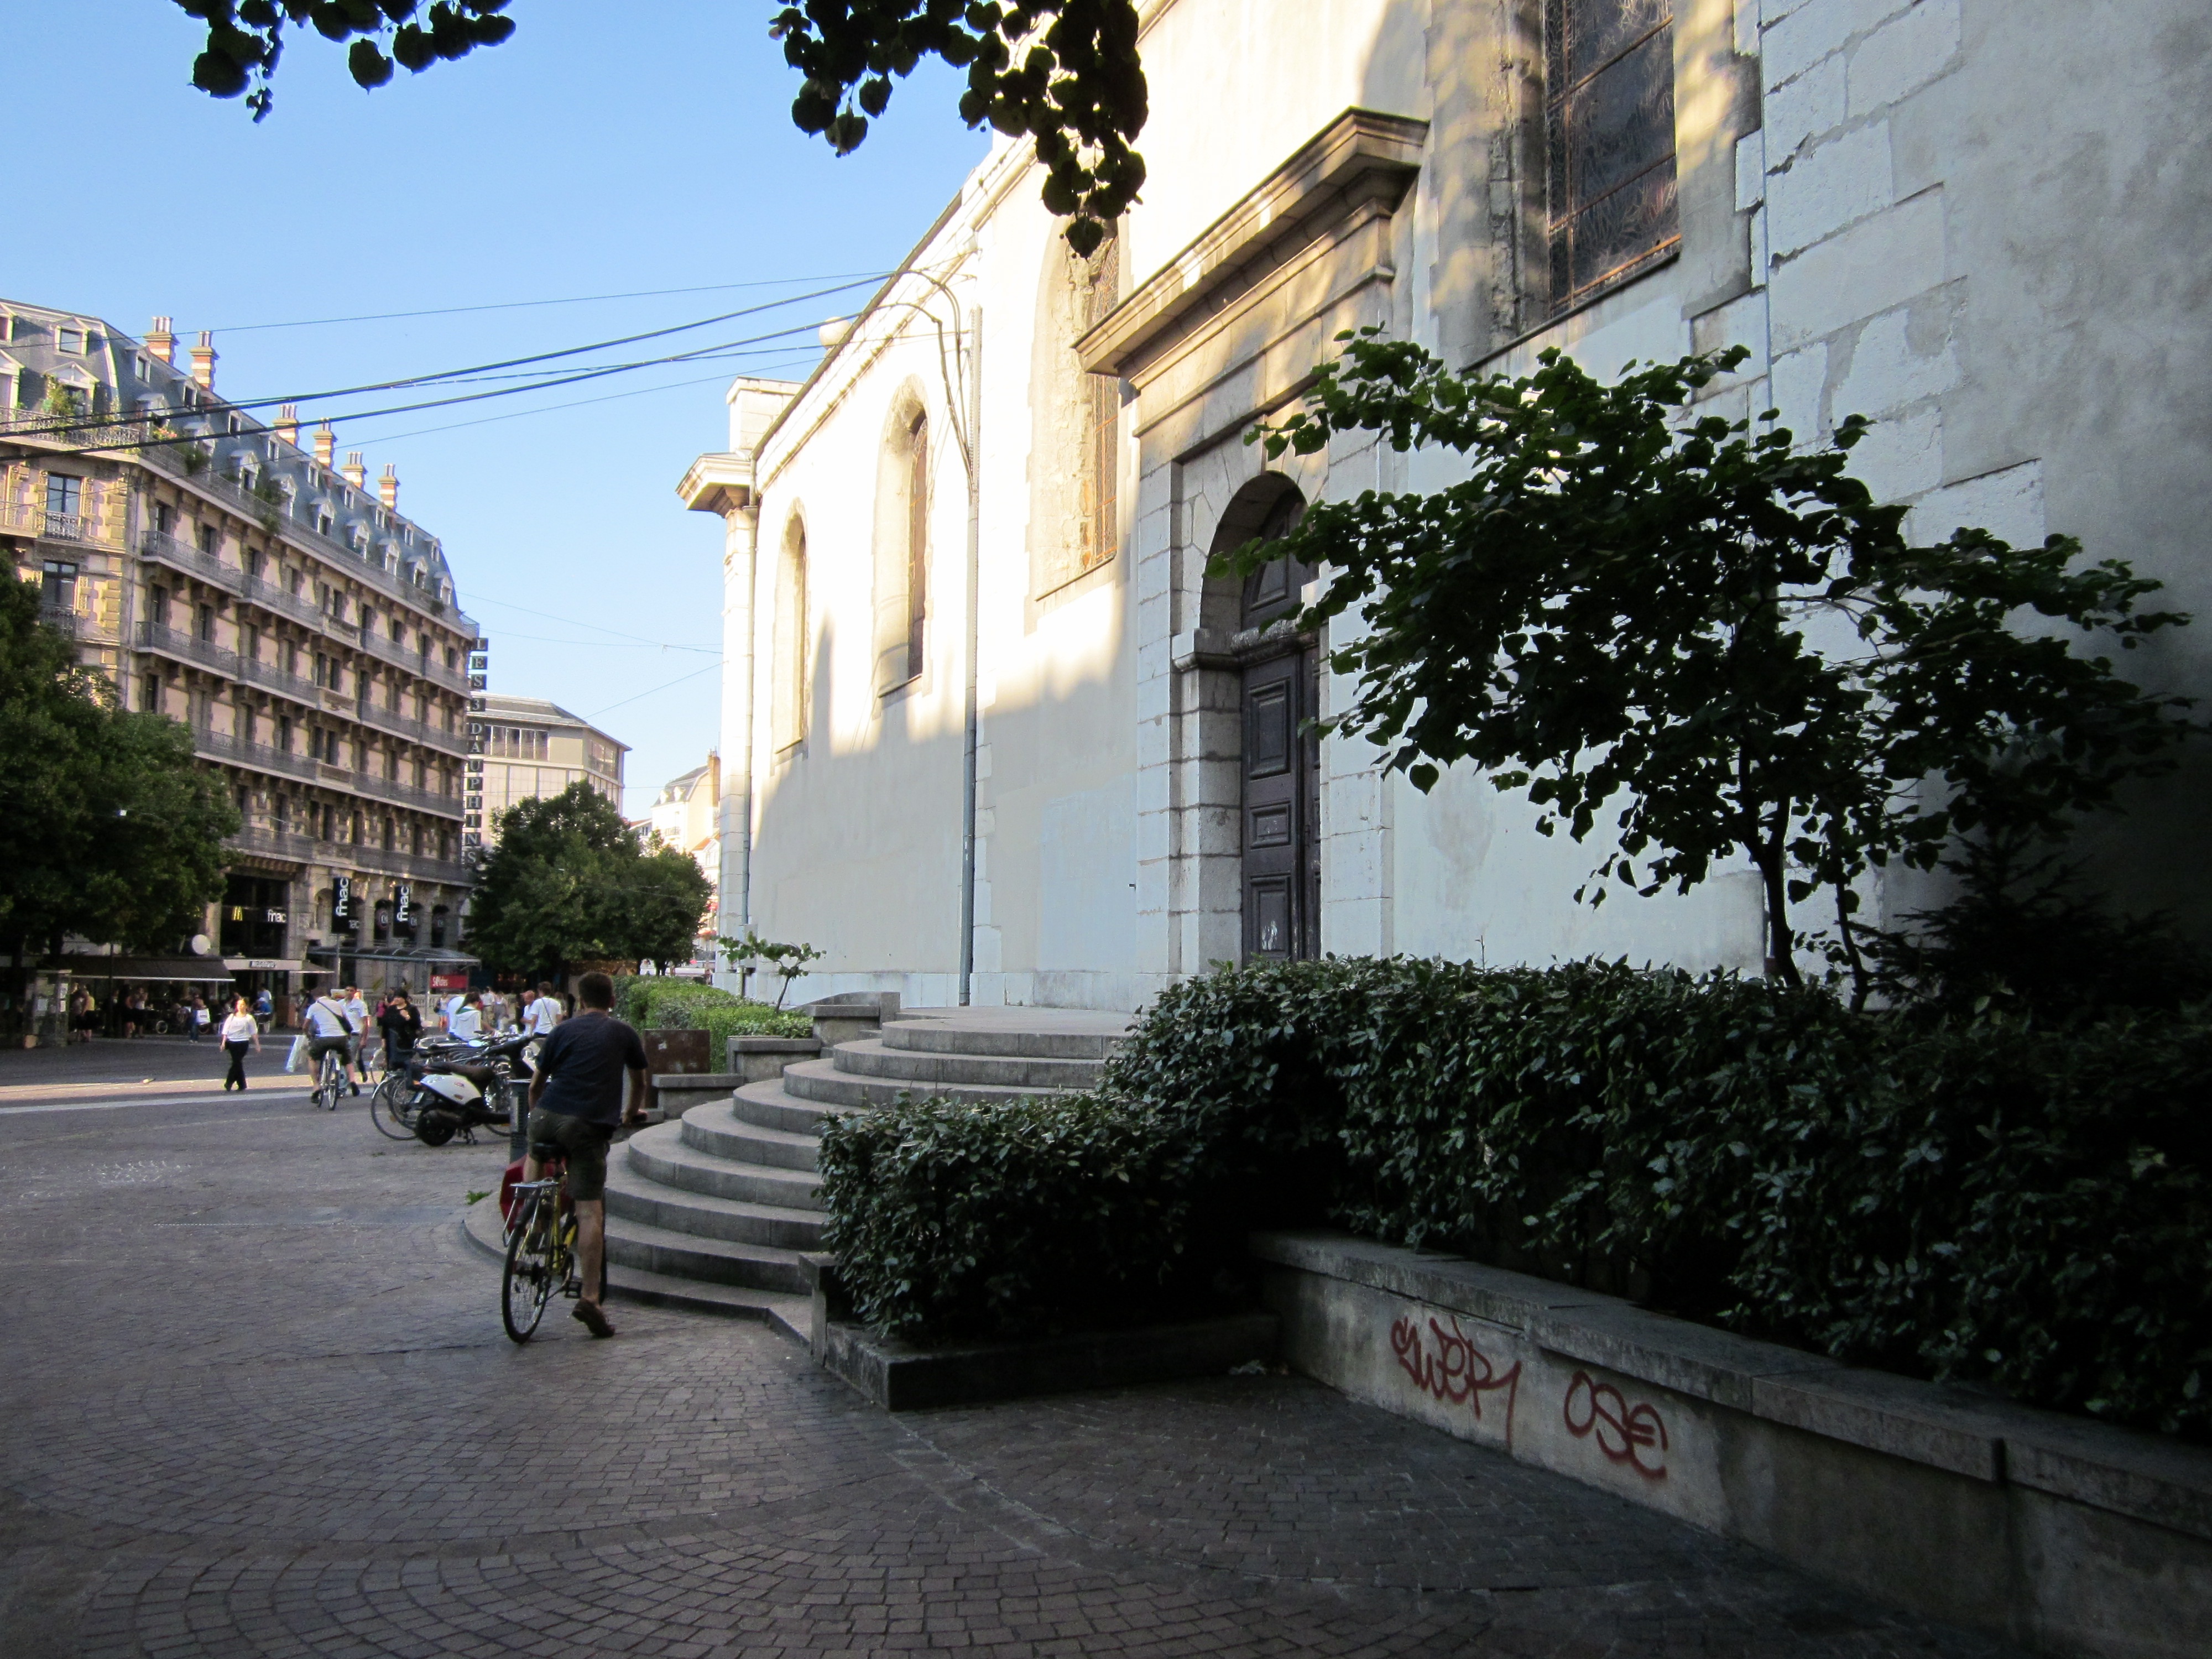
architecture, road, street, town, city, downtown, church, infrastructure, town square, grenoble, visit, neighbourhood, urban area, human settlement